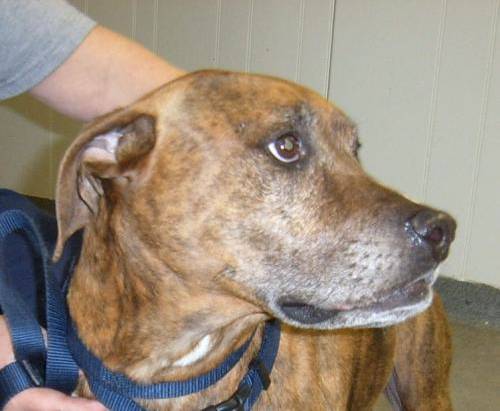
Label: dog